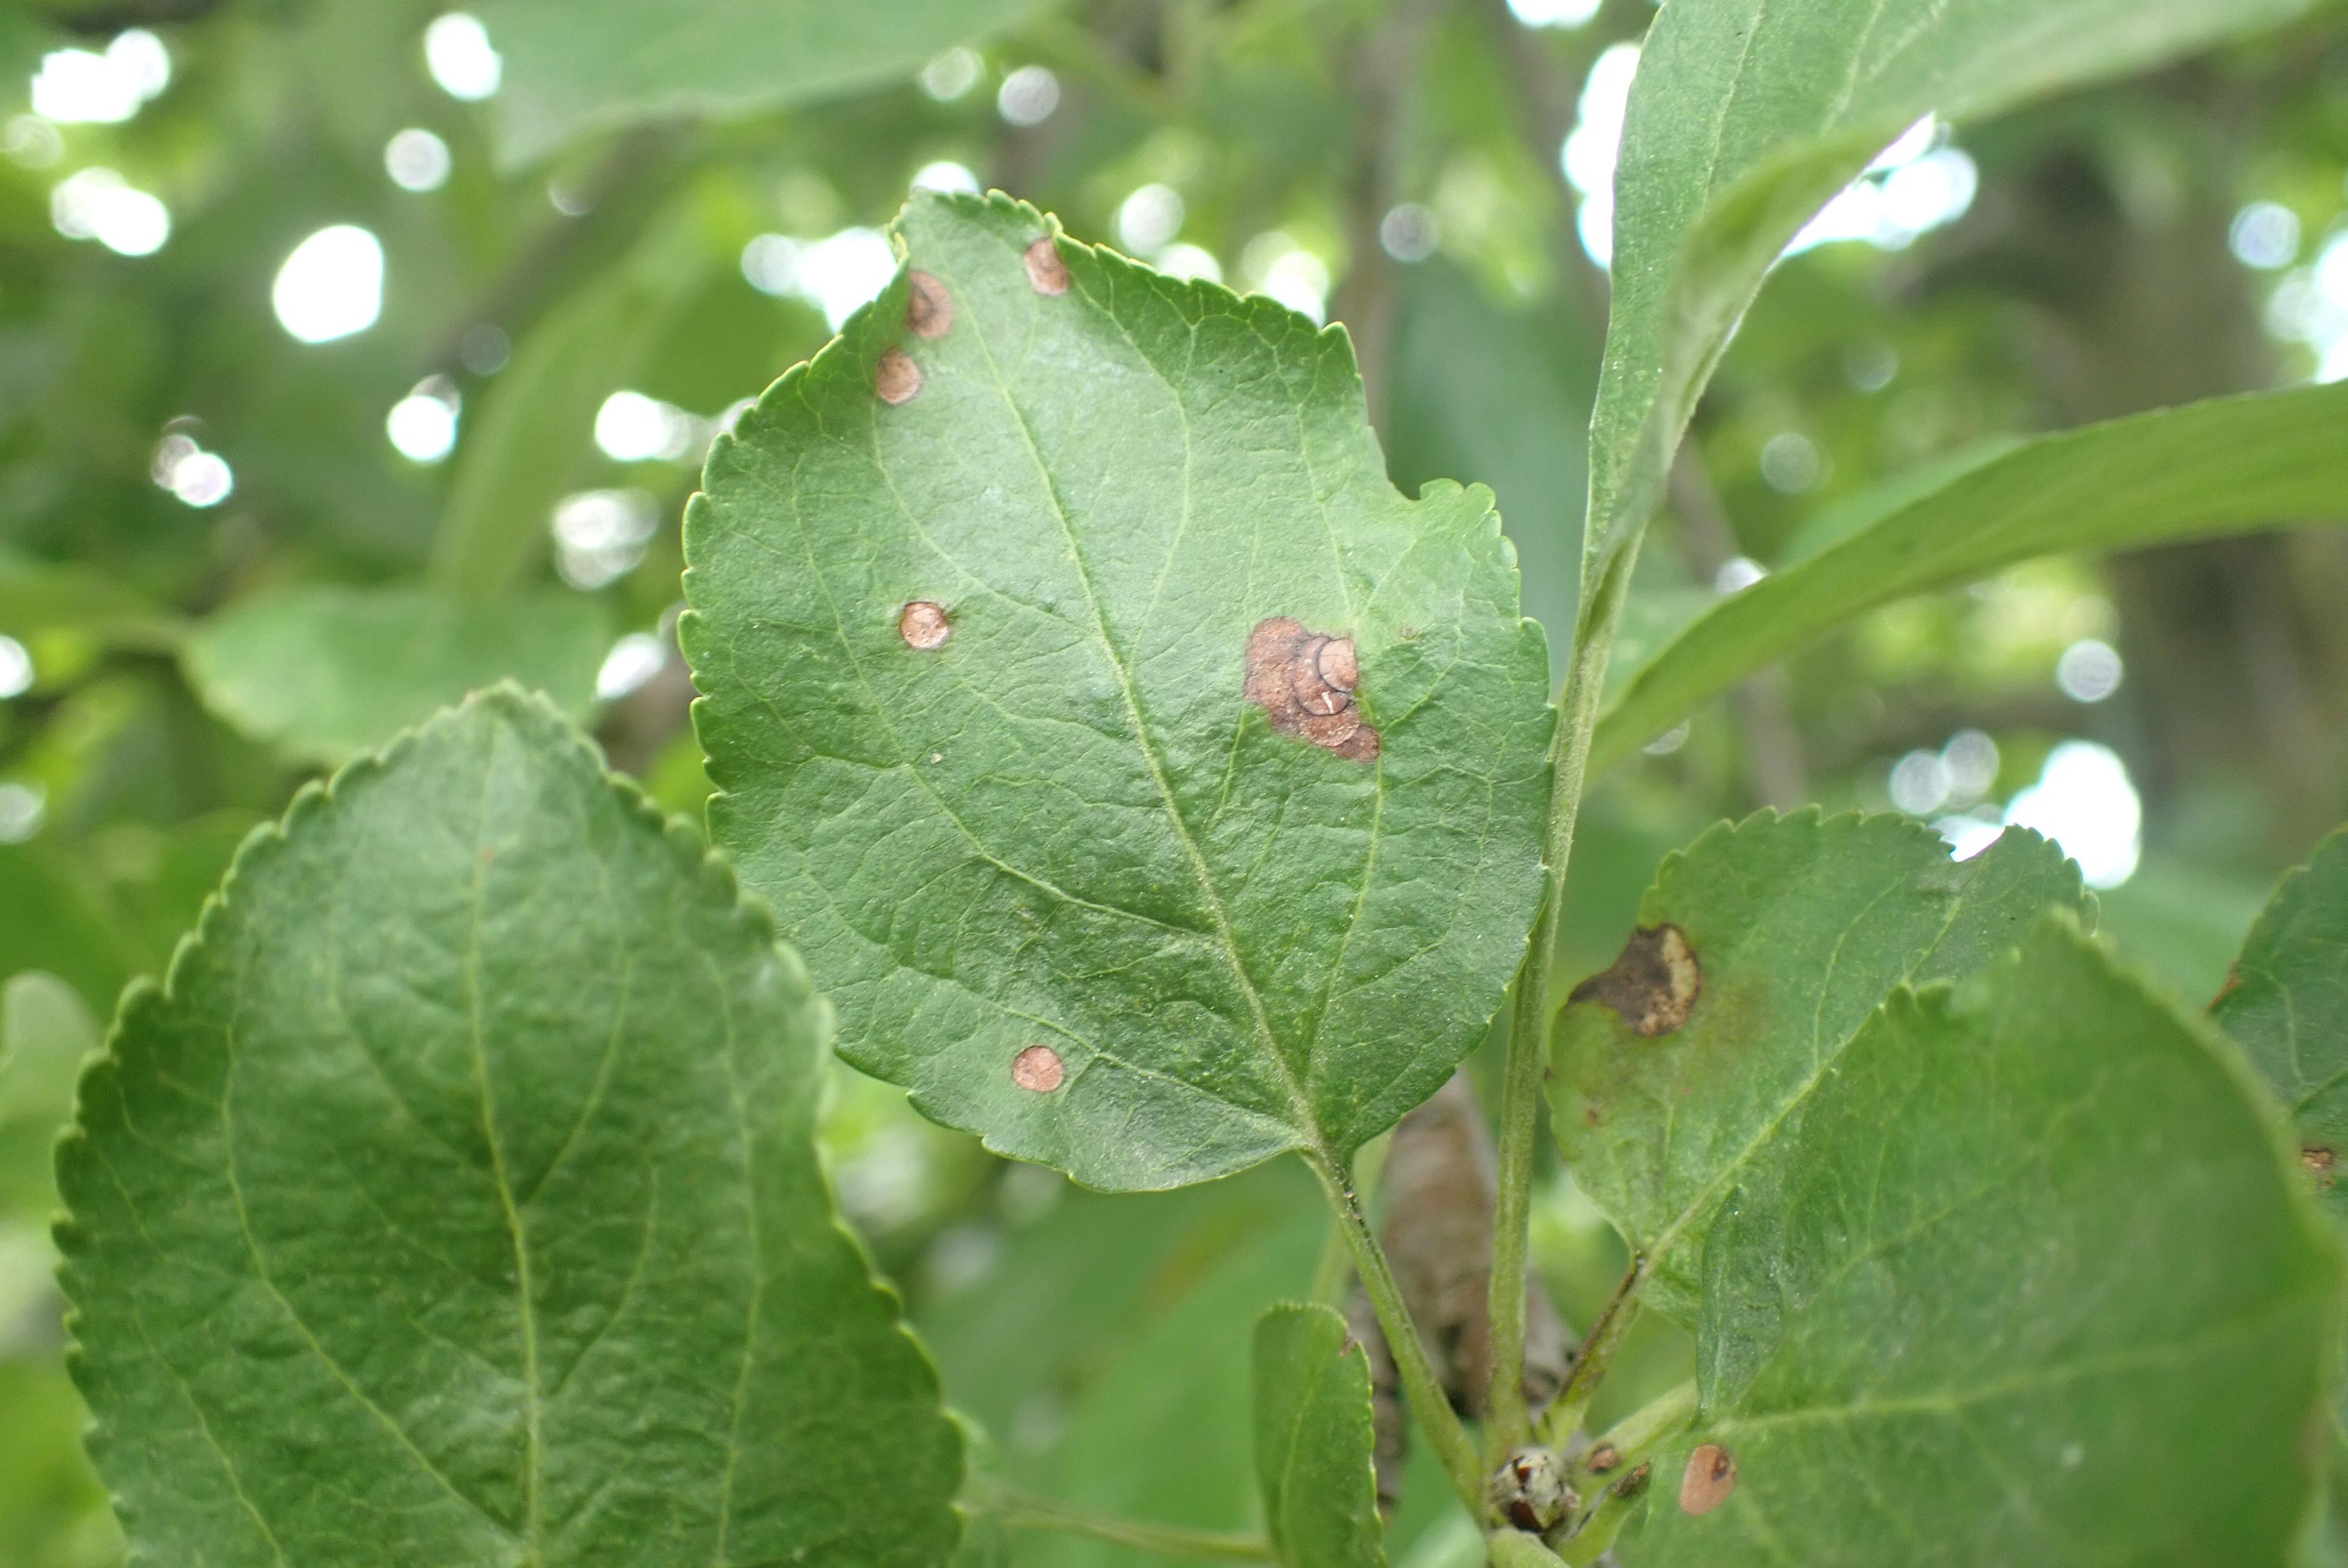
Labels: frog_eye_leaf_spot